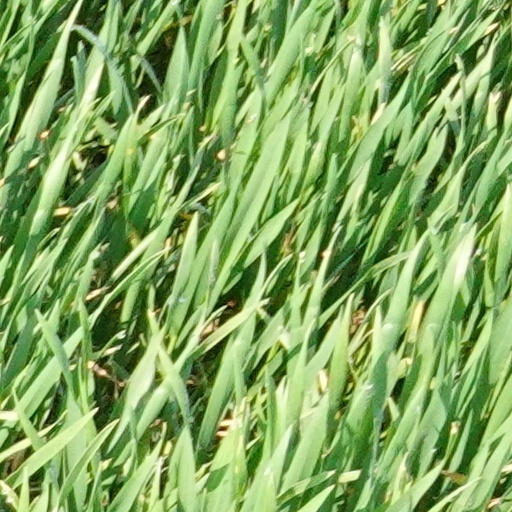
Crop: wheat